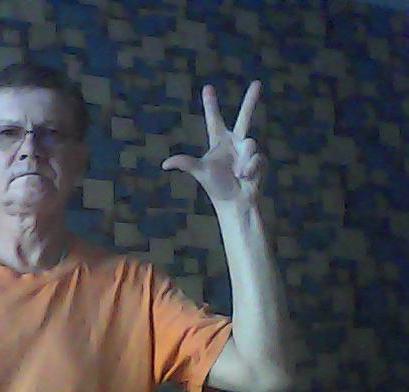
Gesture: three2